El Tajín

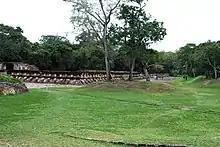
Great Xicalcoluihqui

Just east of Tajin Chico is an area of valley floor. There are numerous buildings in this section but many are not accessible to visitors due to the lack of trails and many have yet to be explored. Two have been partially explored. The first is the Great Xicalcoluihqui, or the Great Enclosure. This is a wall, which from above forms a giant stepped fret and encloses about . This structure is unique among Mesoamerican sites and contains two or three small ballcourts. The sides of the enclosure are formed by a slender platform with sloping sides and free standing niches, resembling the Pyramid of the Niches. There are more than a hundred niches in this wall, broken up by a number of entrances. The other structure is the Great Ballcourt, the largest court at El Tajin. It is located at the northwest corner of the Great Xicalcoluihqui and at the base of Tajin Chico. It has vertical sides and is about long. Unlike other ballcourts, there are no carved panels and no sculptures have been associated with this structure.